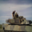
Label: tank